Kennaquhair (horse)

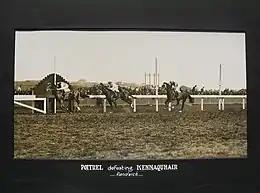
Kennaquhair finishing second to Poitrel in the AJC Randwick Plate

He was an attractive chestnut stallion, foaled in 1914, by Ksar’s half-brother, Kenilworth (FR), his dam Calluna was by Manton (NZ). Kenilworth won the Prix Greffulhe, Prix Rainbow and the marathon race, Prix Gladiateur before being exported to Australia. In Australia Kenilworth was the sire of 15 stakes winners that won 36 stakes races, including Wolaroi, which had 12 stakes wins. Kennaquhair was a brother to Kenaluna, dam of Red Thespian (NJC Cameron Handicap). They were closely related to Blue Spec and Eric, won the AJC Metropolitan Handicap etc.